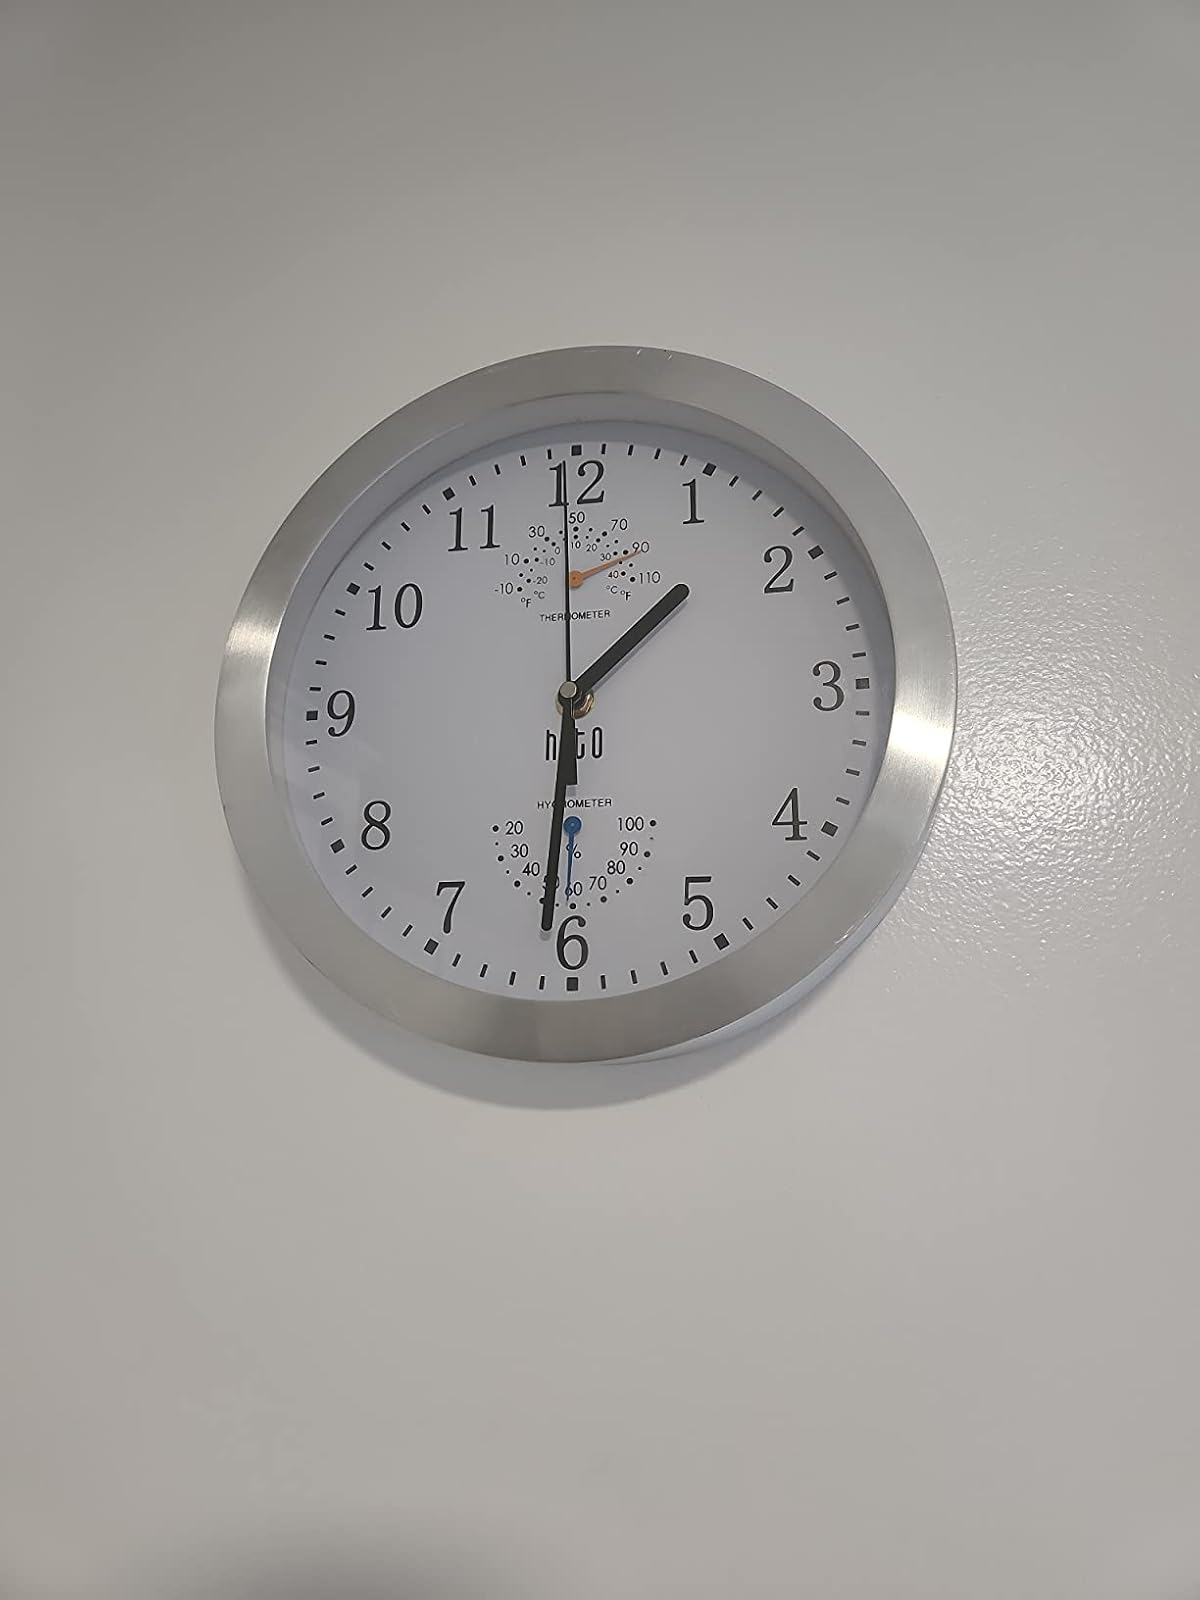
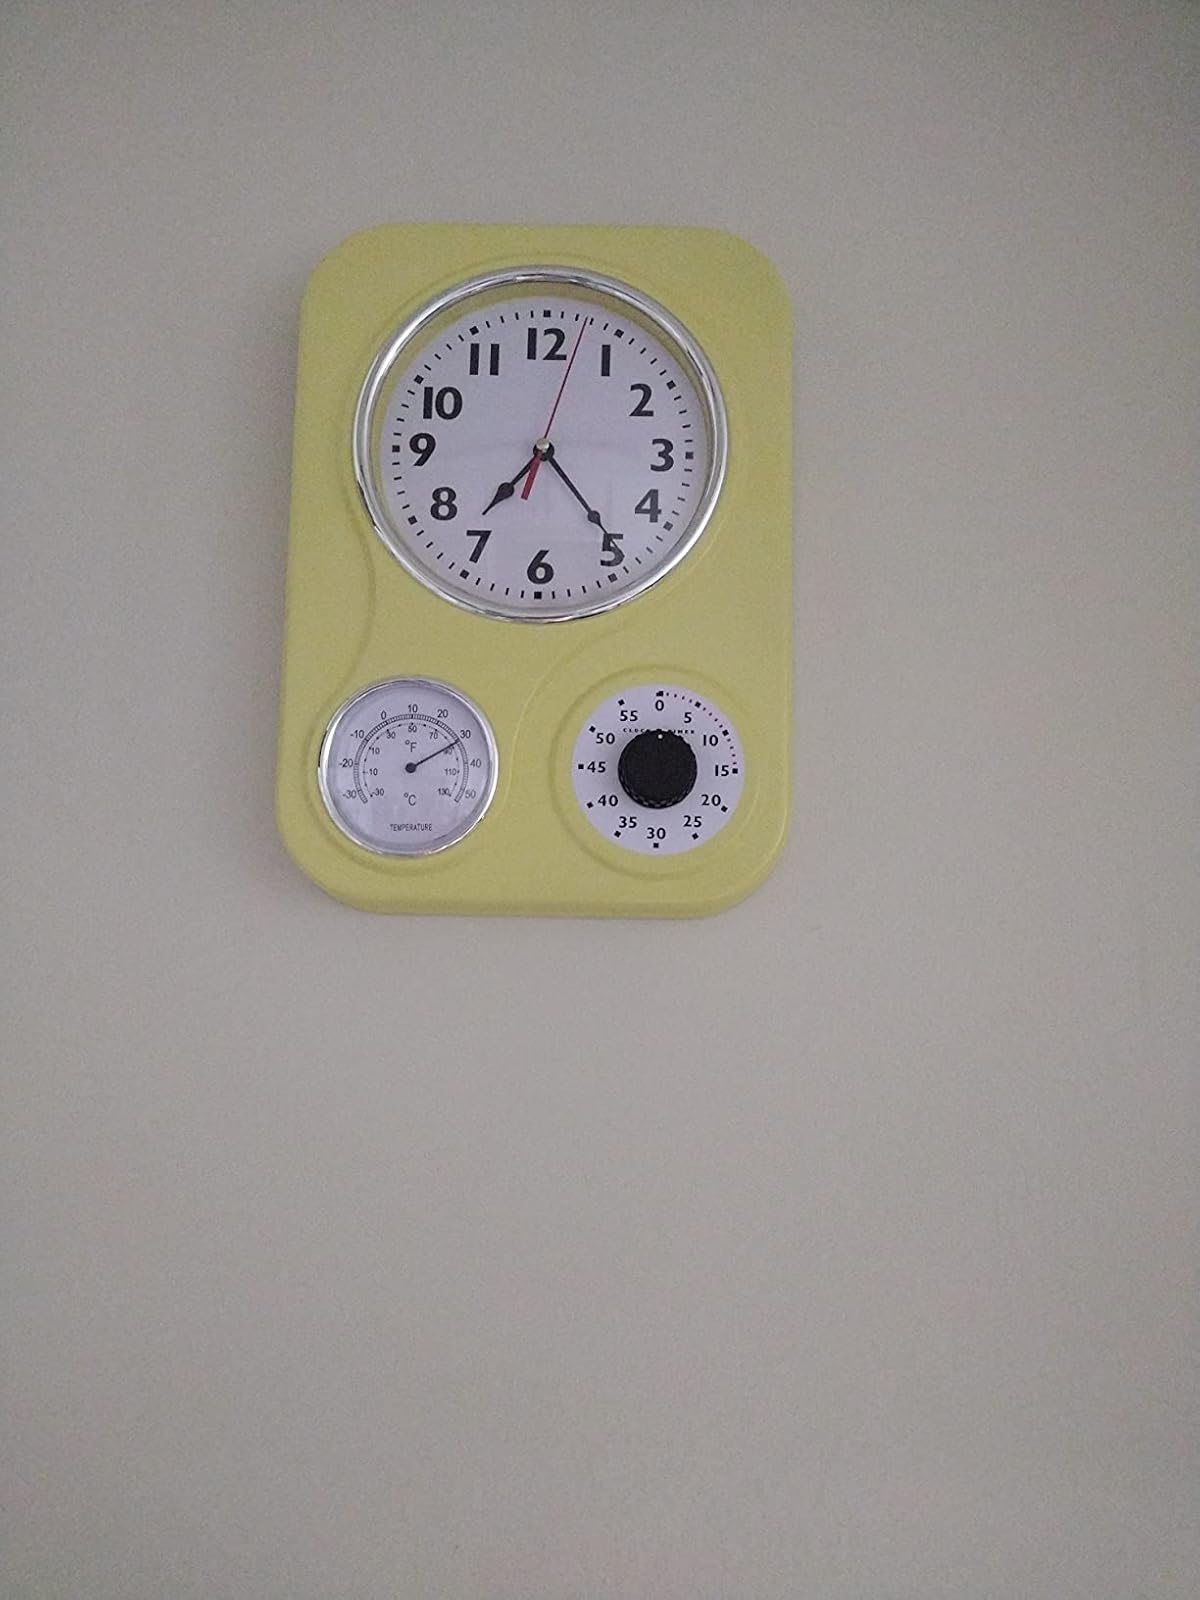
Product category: clock
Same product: no